Iravan

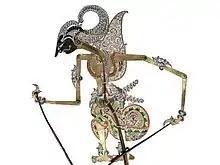
Irawan as Gambiranom "wayang kulit" shadow puppet

The stories of Iravan, usually spelled Irawan in Java, along with others from the Javanese version of the "Mahabharata", are told in traditional Javanese theatre ("wayang"), as well as shadow-puppet plays known as "wayang kulit". As in India, Irawan is described as a son of Ardjuna (Arjuna) and Ulupi. While in India, Irawan's mother Ulupi is a Naga (serpent), in Javanese legends she is the daughter of the sage Kanwa (Jayawilapa in puppetry) of the Yasarata hermitage. Irawan is born and brought up in the hermitage under the care of his mother and grandfather, away from his father. Irawan and his stepbrother Abhimanju (Abhimanyu) or Angkawijaya are the protagonists of more than 40 "lakon"s ("scenes", "dramas" or "plays") set in the Amarta Period, the era of the Pandawas (Pandavas). In these "lakon"s, Irawan is depicted as a "lijepan" character—"a small, extremely refined, controlled character, whose manner is modest". In the "wayang kulit", he is referred to as a "bambang" ("refined knight"), depicted with a white face and dubbed with a light, floating voice. Irawan is also described as determined and calm.